29th Golden Raspberry Awards

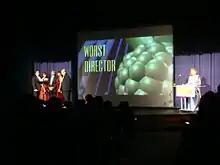
Presentation of Worst Director at 29th Golden Raspberry Awards

Paris Hilton's acting roles brought her three awards: Worst Actress and as part of Worst Screen Couple (with either Christine Lakin or Joel David Moore) for her performance in "The Hottie & the Nottie", and Worst Supporting Actress for her work in "Repo! The Genetic Opera". Hilton matched the record number of awards received by an actor in a single year, set by Eddie Murphy the previous year at the 28th Golden Raspberry Awards; he received three awards from different categories for the multiple characters he played in "Norbit". "She is the 21st century Zsa Zsa Gabor. She is famous for who she hangs out with. She's not famous for any talent she has yet exhibited. She may end up working with Uwe Boll. She could be the head vampire in 'BloodRayne 3'," said Wilson of Hilton's performances. Pierce Brosnan received Worst Supporting Actor for his role in "Mamma Mia! The Movie". Award hosts Chip Dornell and Kelie McIver described Brosnan as "an actor who could not sing, should not sing and arguably did not sing, in a role he should not have accepted." The Steven Spielberg film "Indiana Jones and the Kingdom of the Crystal Skull" received the award for Worst Prequel, Remake, Rip-off or Sequel.